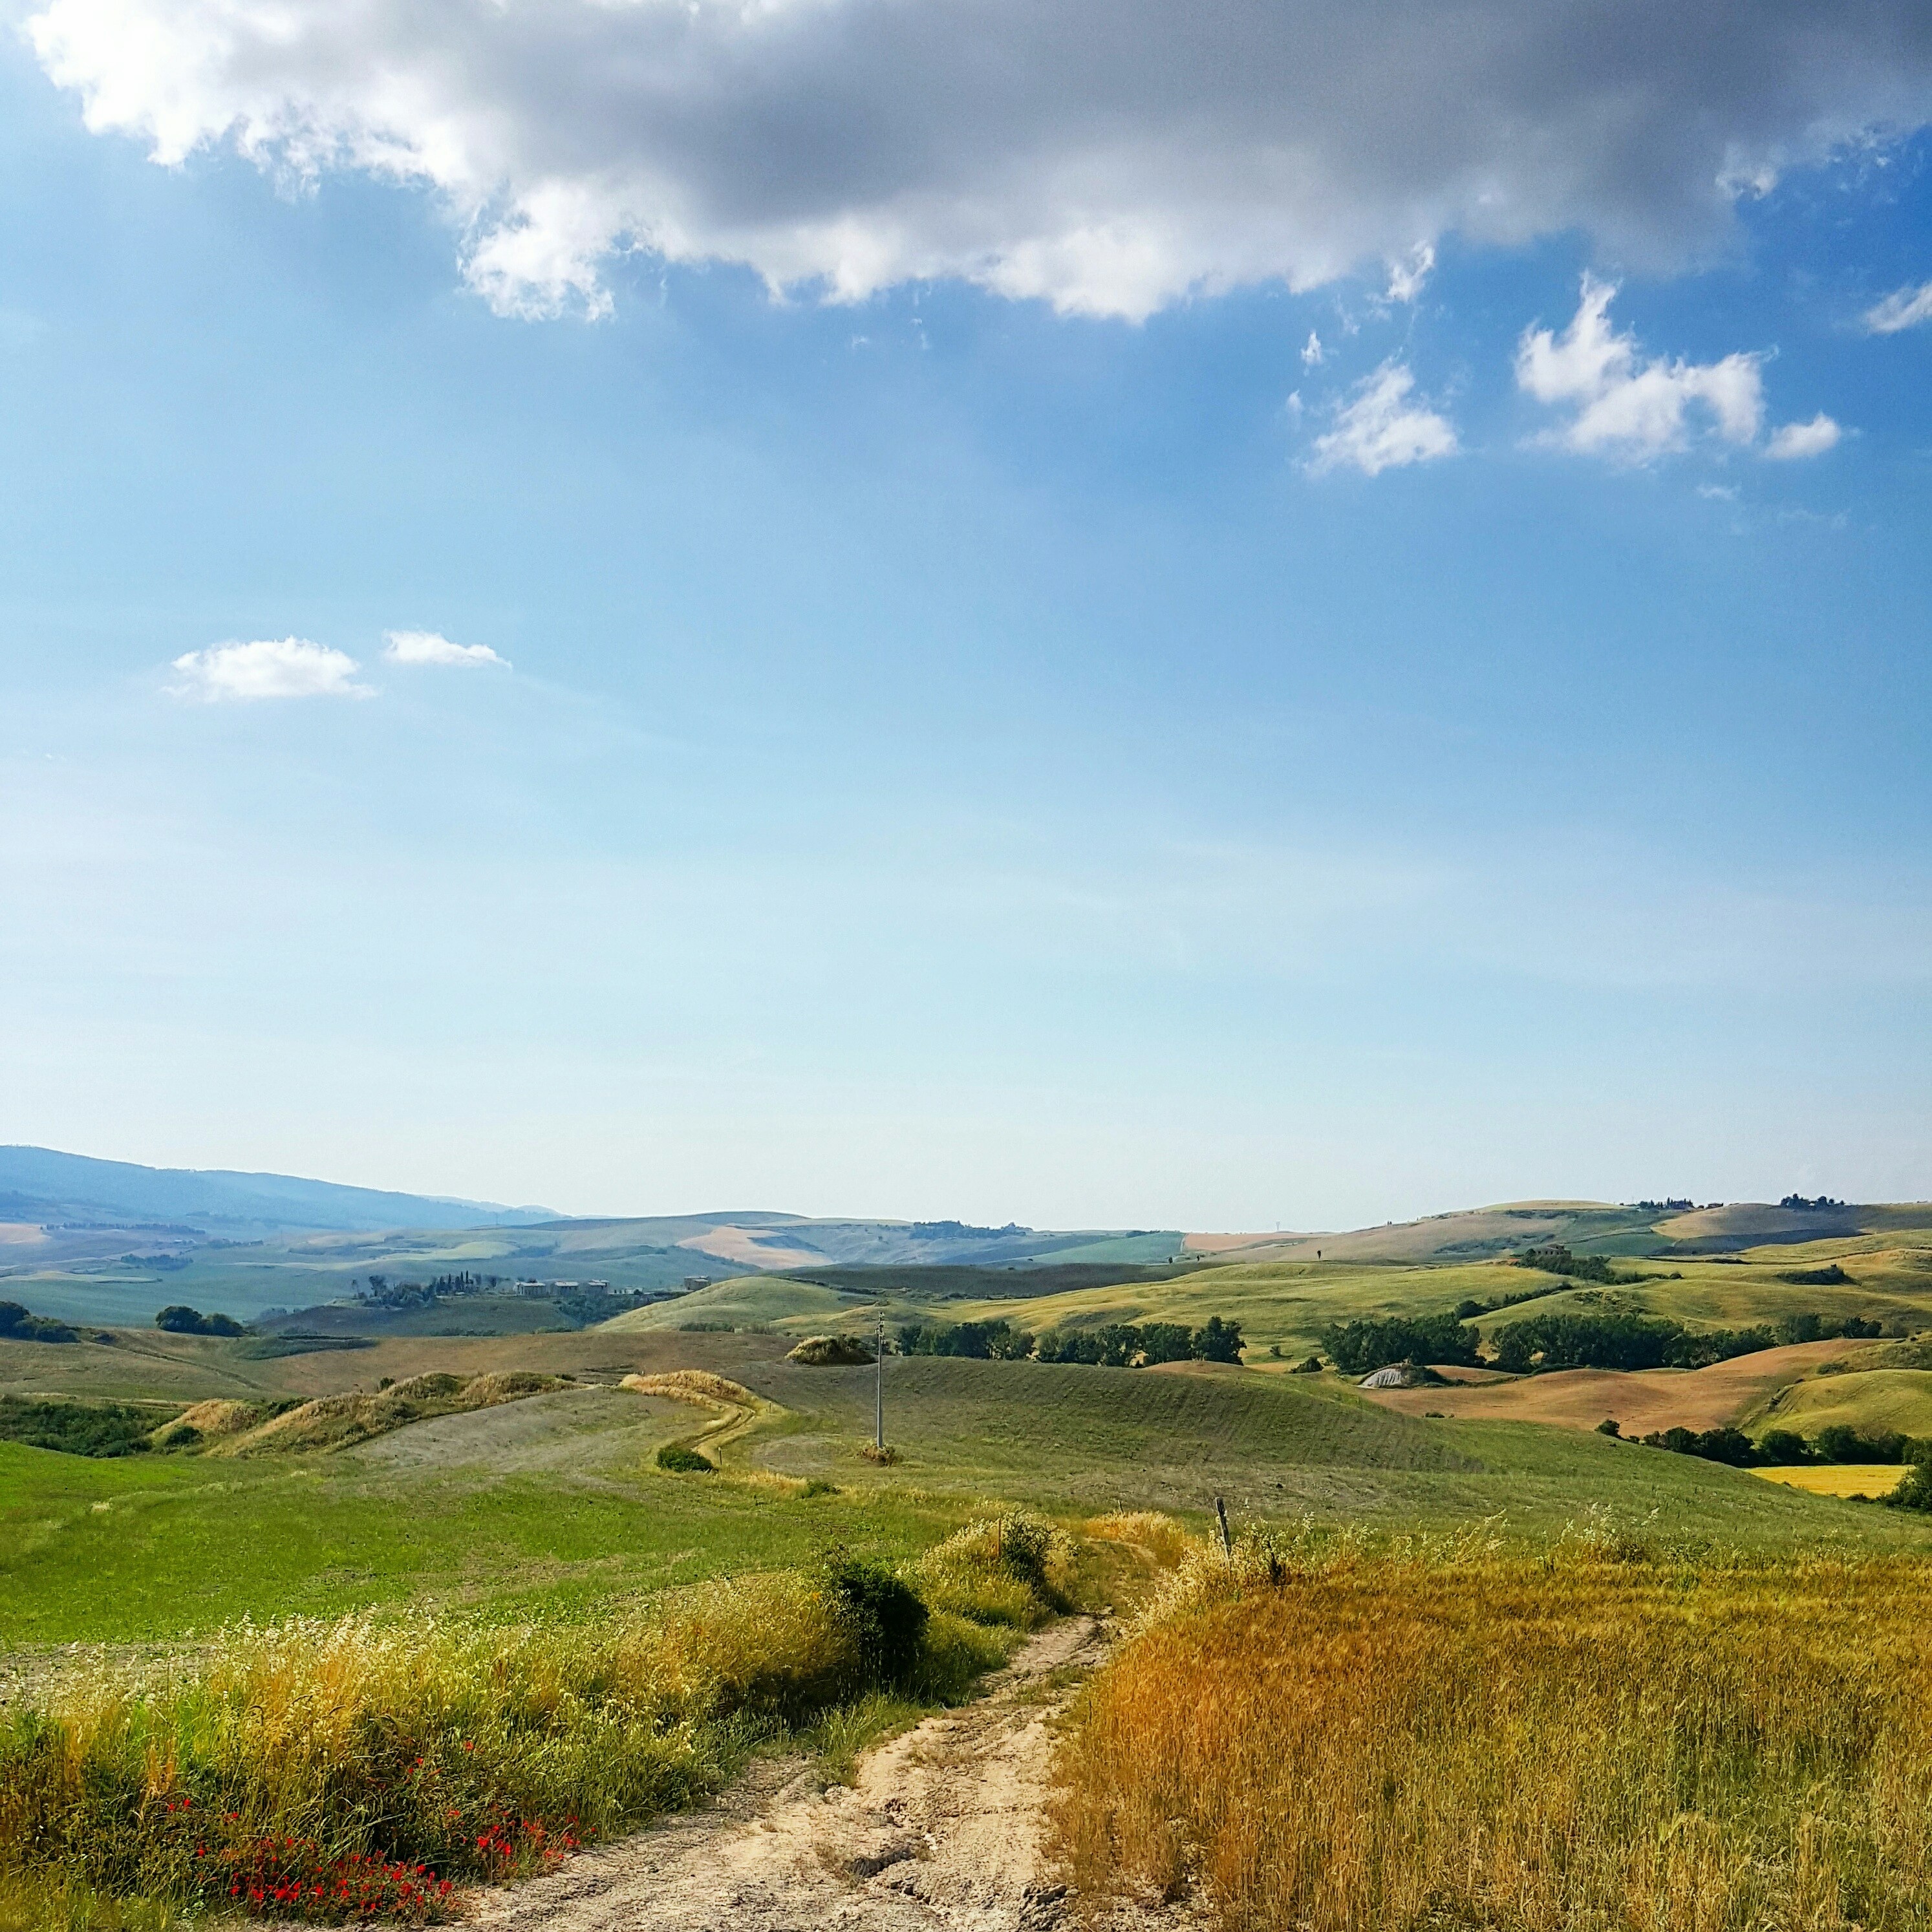
landscape, tree, nature, grass, horizon, mountain, cloud, sky, field, meadow, prairie, morning, hill, valley, rural, pasture, plain, grassland, plateau, habitat, loch, ecosystem, steppe, rural area, natural environment, geographical feature, mountainous landforms